Phonovoltaic

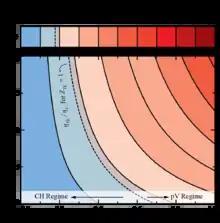
The efficiency of the phonovoltaic cell for variations in the figure of merit, Carnot limit, and band gap.

Entropy generation and inefficiency in a PV cell is the result of photons more energetic than the band gap producing electrons with kinetic energy in addition to the potential energy provided by the band gap. Similarly, optical phonon energy in excess of the band gap generates an entropy flow in the pV cell, rather than electric power. The energy efficiency (formula_8) is quantified by the ratio of the band gap and optical phonon energy, that is